Marine Conservation Society

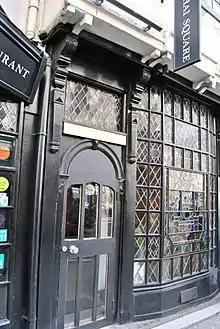
Wig and Pen Club in Fleet Street

The Marine Conservation Society won the "Coast Magazine" "Best Green Marine Campaign Award" in 2011 for its "Beachwatch" project.